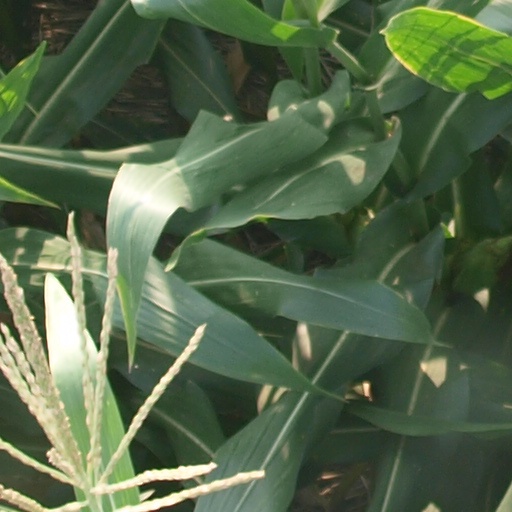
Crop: maize; corn